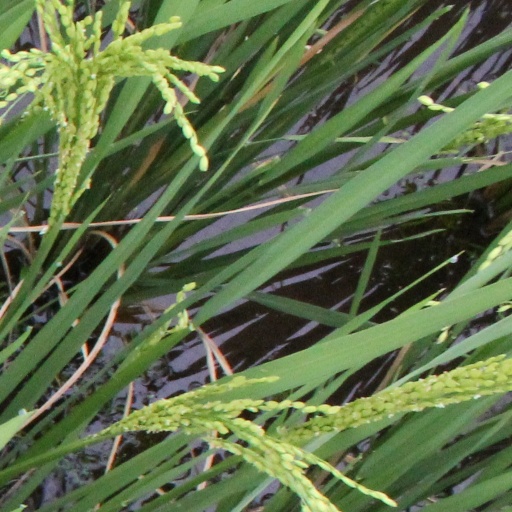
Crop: rice